Bakersfield, California

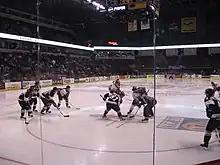
A minor league hockey game being played at Bakersfield's Dignity Health Arena

Bakersfield has five movie multi-screen theaters: Edwards Bakersfield Stadium 14, Reading Cinemas Valley Plaza 16, Maya Cinemas Bakersfield 16, AMC Bakersfield 6, and a Studio Movie Grill. The historic downtown Fox Theater has been renovated and is now a venue for concerts, musicians, comedians, and movies. The Bakersfield Community Theatre is the oldest "live" community theater in California. The Empty Space is another theater which offers some free performances.